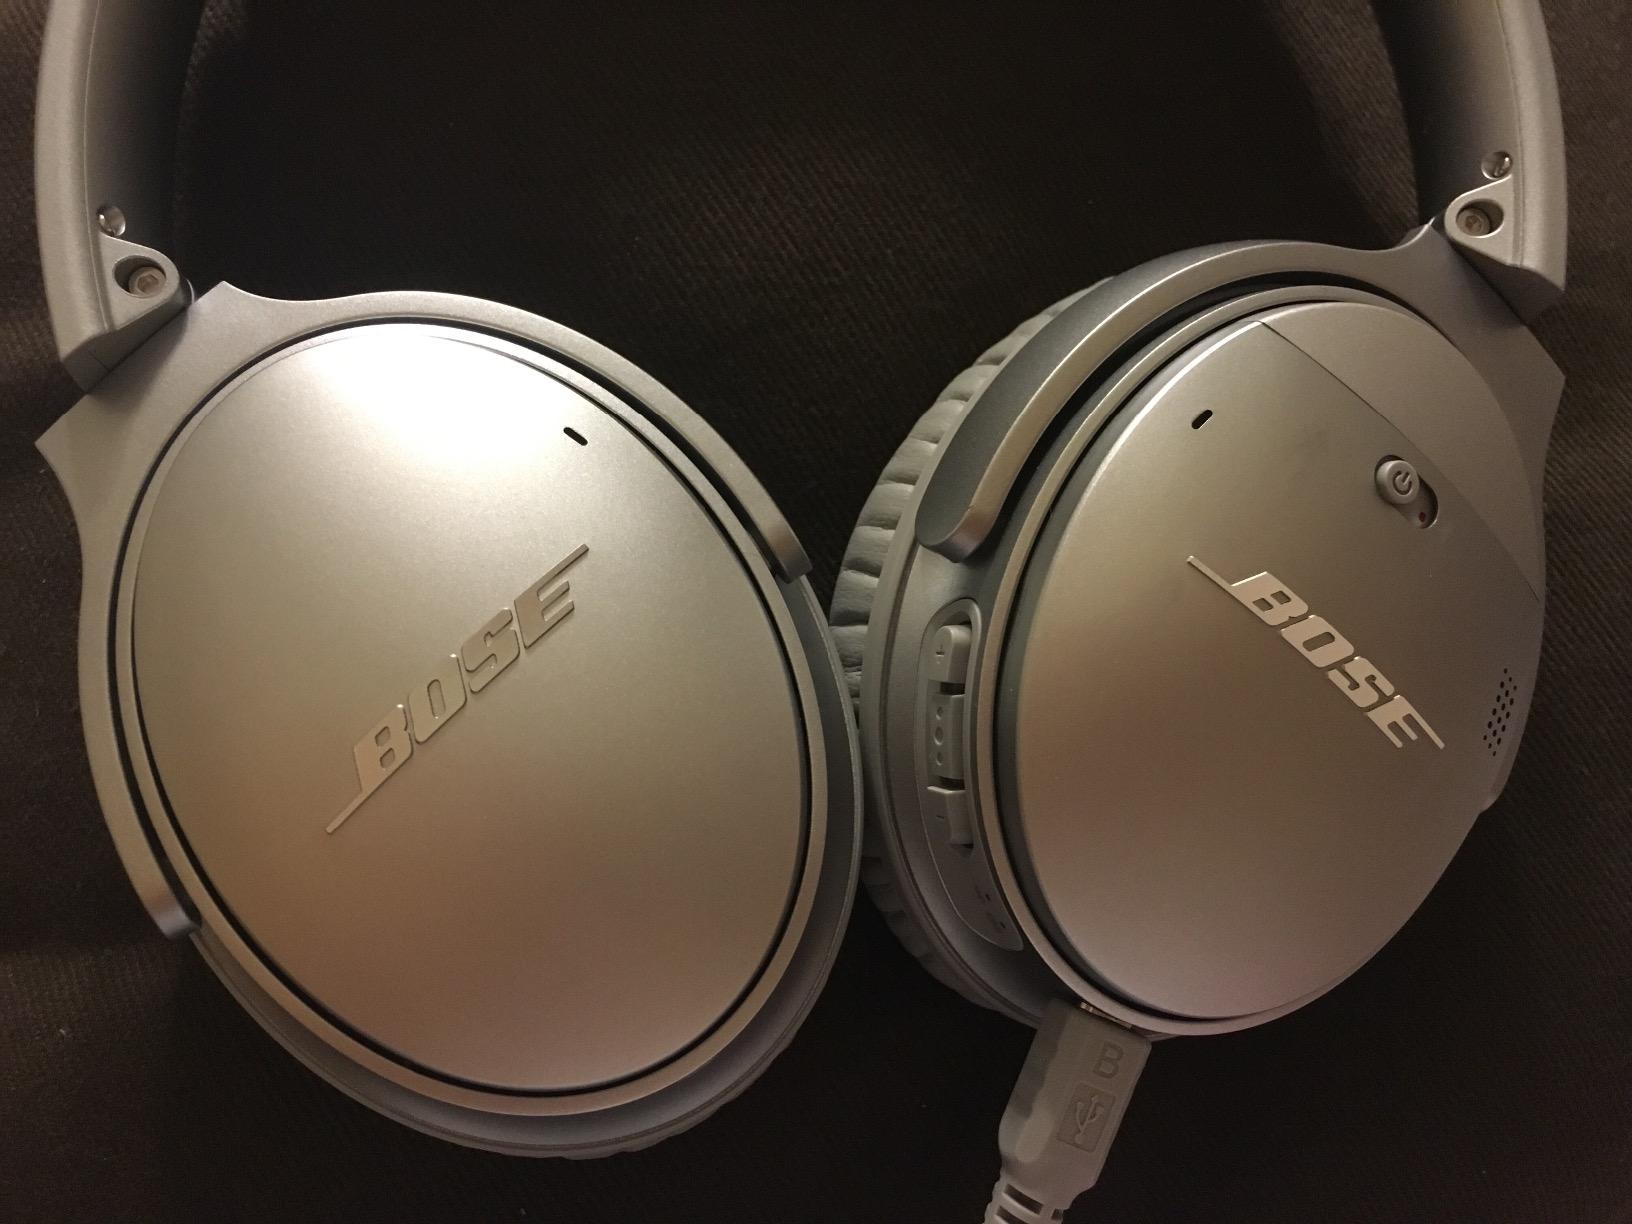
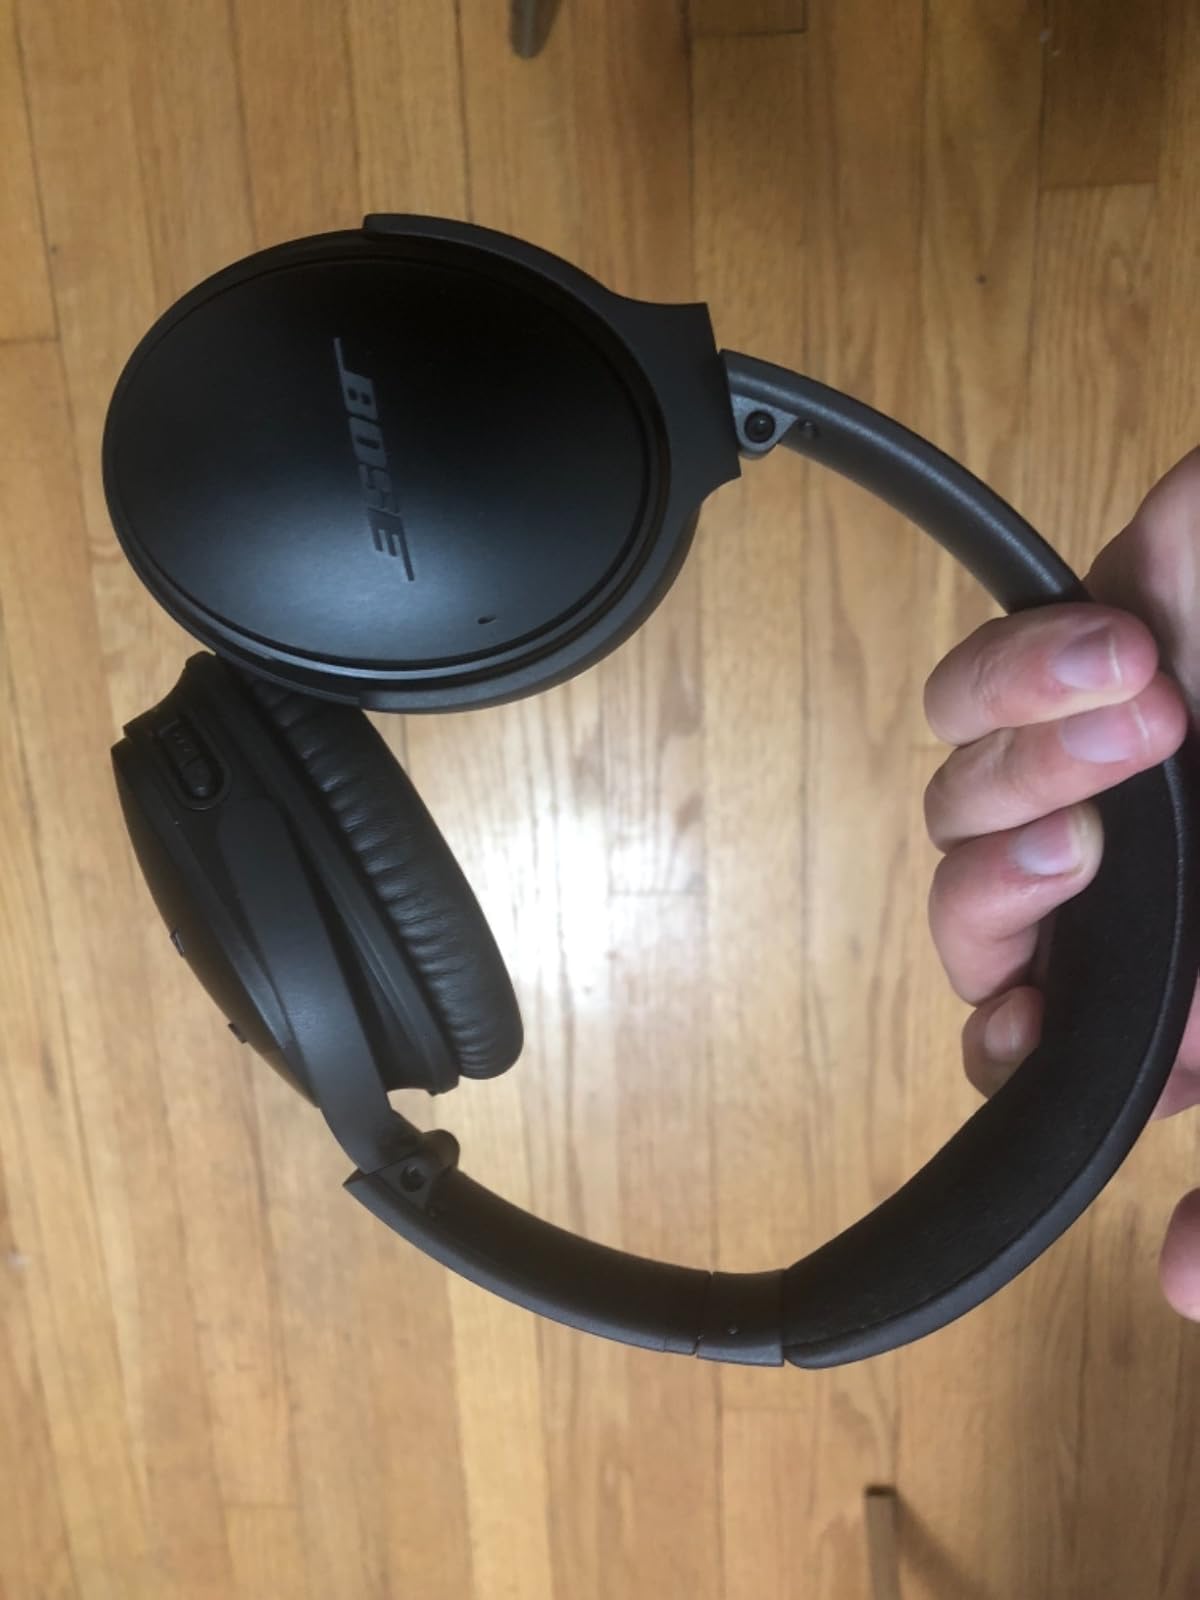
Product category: headphones
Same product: no